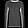
Label: Pullover